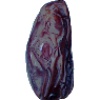
Label: Dates 1